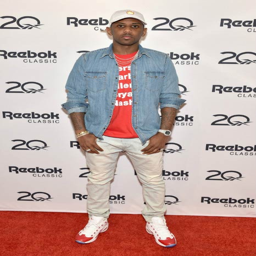
fabolous at the launch party